Small arms and light weapons

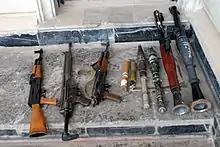
AKMs, H&K G3 and RPG-7s found by U.S. Marines in Fallujah

Small arms and light weapons (SALW) refers in arms control protocols to two main classes of man-portable weapons.